Iwno, Greater Poland Voivodeship

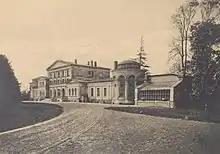
Early 20th-century view of the Mielżyński Palace

As part of the region of Greater Poland, i.e. the cradle of the Polish state, the area formed part of Poland since its establishment in the 10th century. It was a private village of Polish nobility, administratively located in the Poznań County in the Poznań Voivodeship in the Greater Poland Province. The last owners of the village and palace, until 1939, were the Mielżyński family. Afterwards, Iwno was converted into a premier horse farm and riding school.